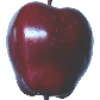
Label: red_delicious_apple